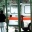
Label: ambulance